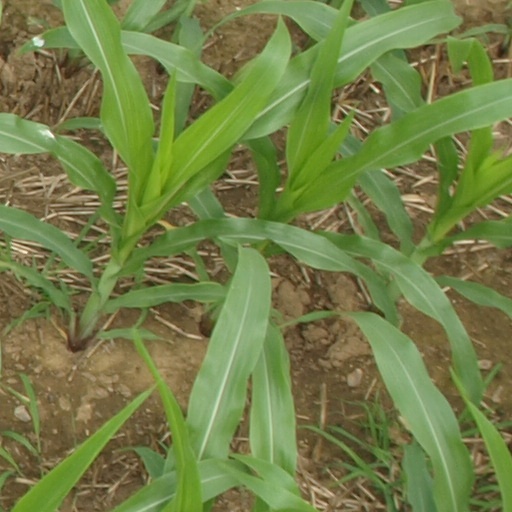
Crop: maize; corn